Callianax biplicata

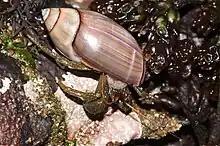
'Hermit crab using the shell of "Callianax biplicata"

Native people of central and southern California used the shell of this species to make decorative beads for at least the last 9,000 years. Such beads have been discovered in archaeological contexts as far inland as Idaho and Arizona. Within the past 1,000 years these beads began to be manufactured in large quantities on southern California's Santa Barbara Channel Islands, indicating that they were used for shell money in Native American trade. The historic Chumash people called them "anchum".